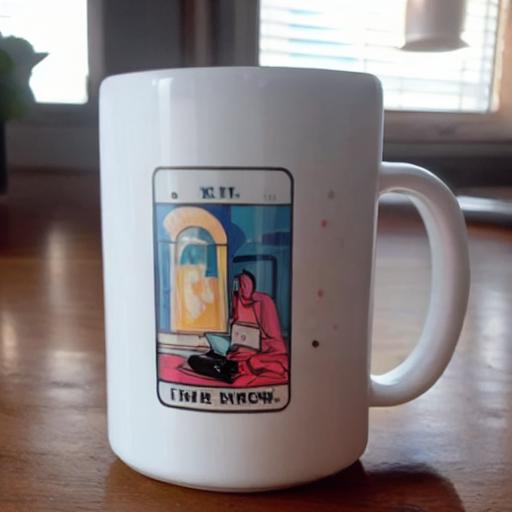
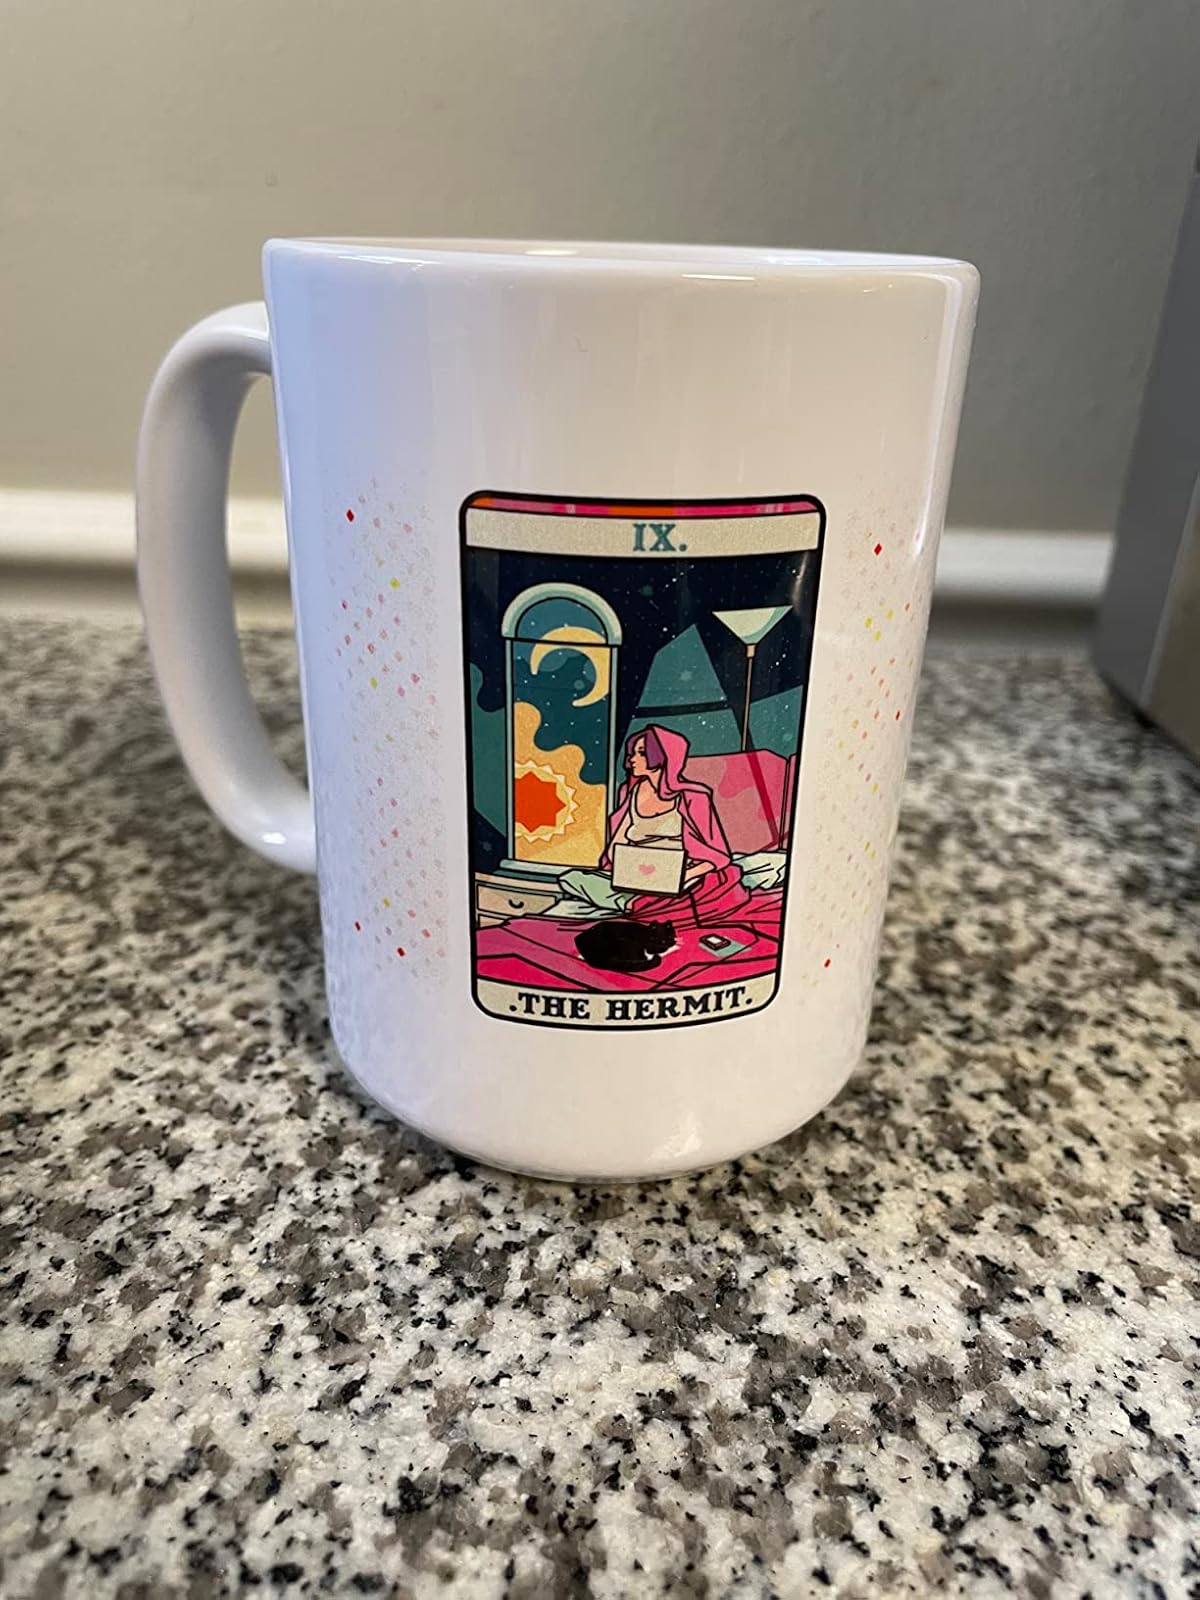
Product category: items_mug
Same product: no